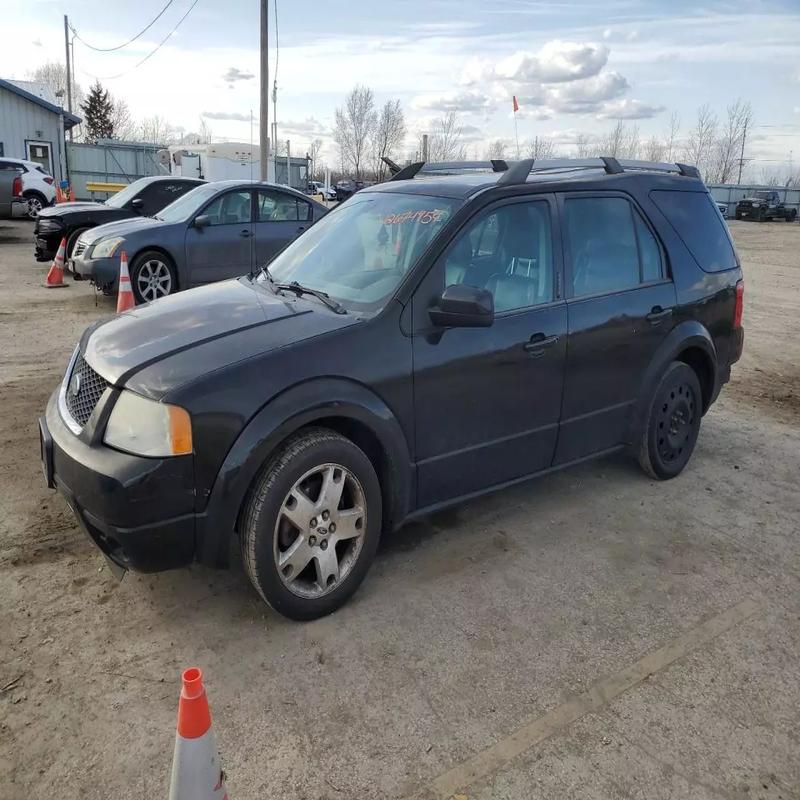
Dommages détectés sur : capot, aile avant droite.
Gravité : mineur